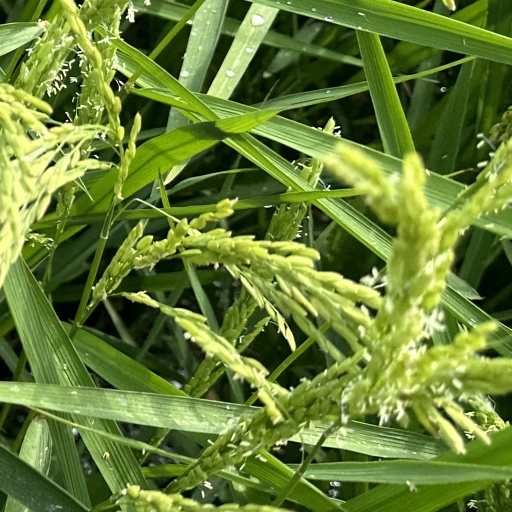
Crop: rice